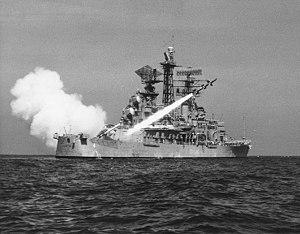
La dénomination de croiseur lourd est communément employée à partir de 1930 et jusqu'à la fin de la Seconde Guerre mondiale pour désigner un croiseur, c'est-à-dire un navire principalement armé de canons, d'un déplacement supérieur à 1 850 tonnes, et inférieur à 10 000 tonnes conformément au traité de Washington et dont l'artillerie principale avait un calibre supérieur à 155 mm, et au plus égal à 203 mm, conformément au traité naval de Londres. Si la distinction entre croiseur lourd et croiseur léger a ainsi été claire pendant quelques années, l'apparition, après 1935, des « grands croiseurs légers », déplaçant 10 000 tonnes, et armés de dix à quinze canons de 152 ou 155 mm, tirant jusqu'à 8 à 10 coups par minute, avec des blindages de ceinture de plus de 100 mm, a sérieusement contribué à brouiller les catégories.
Le RIM-8 Talos est un ancien missile surface-air longue portée embarqué sur certains navires de l'US Navy. Il a été l'un des premiers missiles surface-air installés sur les navires de l'US Navy et le plus grand d'entre eux. Il a été conçu en partie à l'université Johns-Hopkins et par Bendix Corporation. Sa version opérationnelle était fabriquée par Bendix.
Le statoréacteur est un système de propulsion par réaction des aéronefs, dont la poussée est produite par éjection de gaz issus de la combustion d'un carburant, généralement le kérosène. Il n'est constitué que d'un tube et ne comporte aucune pièce mobile, d'où le terme « stato » pour statique.